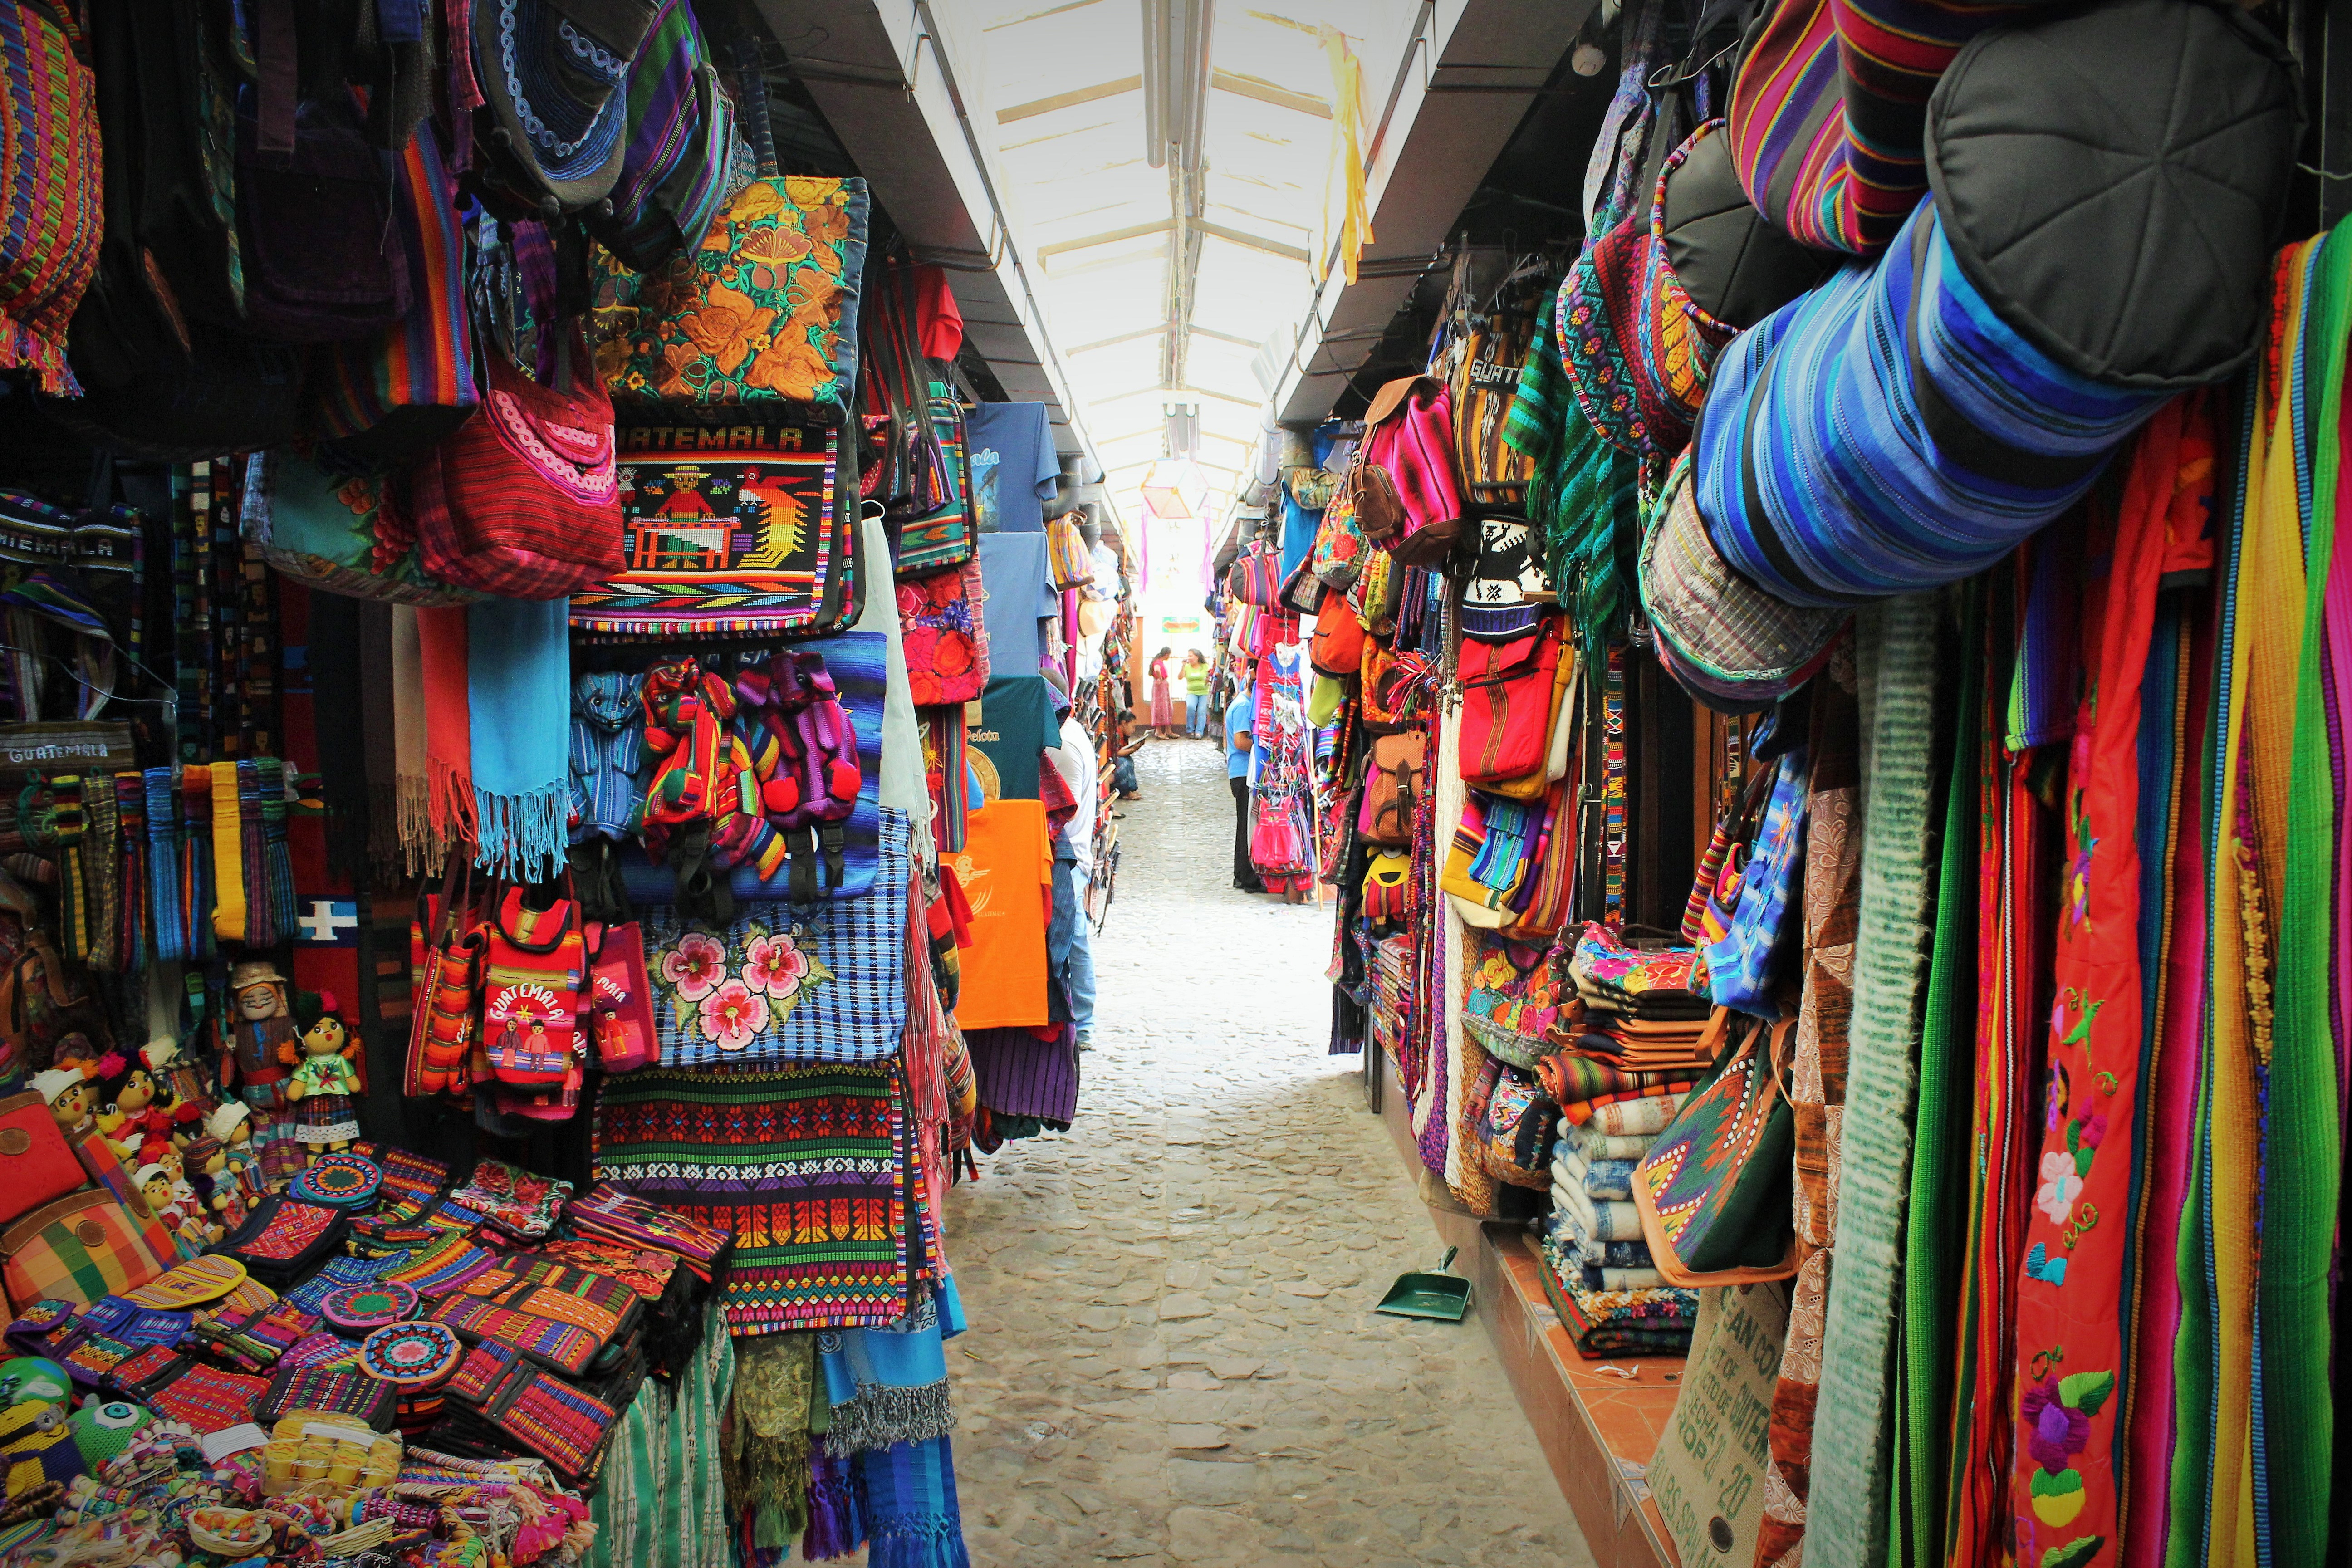
road, street, city, travel, vendor, color, bazaar, market, marketplace, shopping, public space, temple, stall, tradition, retail, human settlement